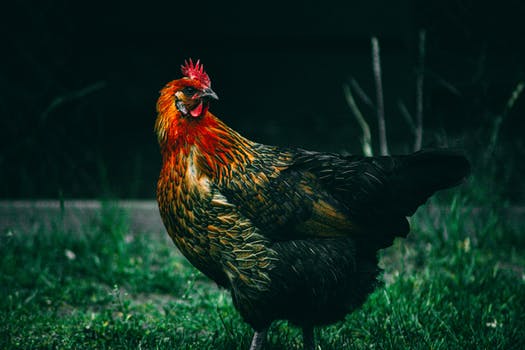
Label: No Watermark